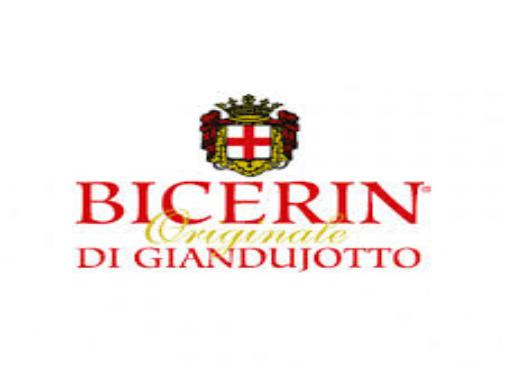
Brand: Bicerin
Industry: Food